Old Town Hall, Lisburn

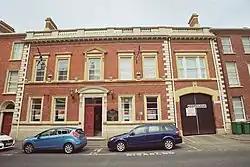
Old Town Hall

The Old Town Hall is a municipal structure in Castle Street, Lisburn, County Antrim, Northern Ireland. The structure, which is used as a constituency office by the Democratic Unionist Party, is a Grade B2 listed building.